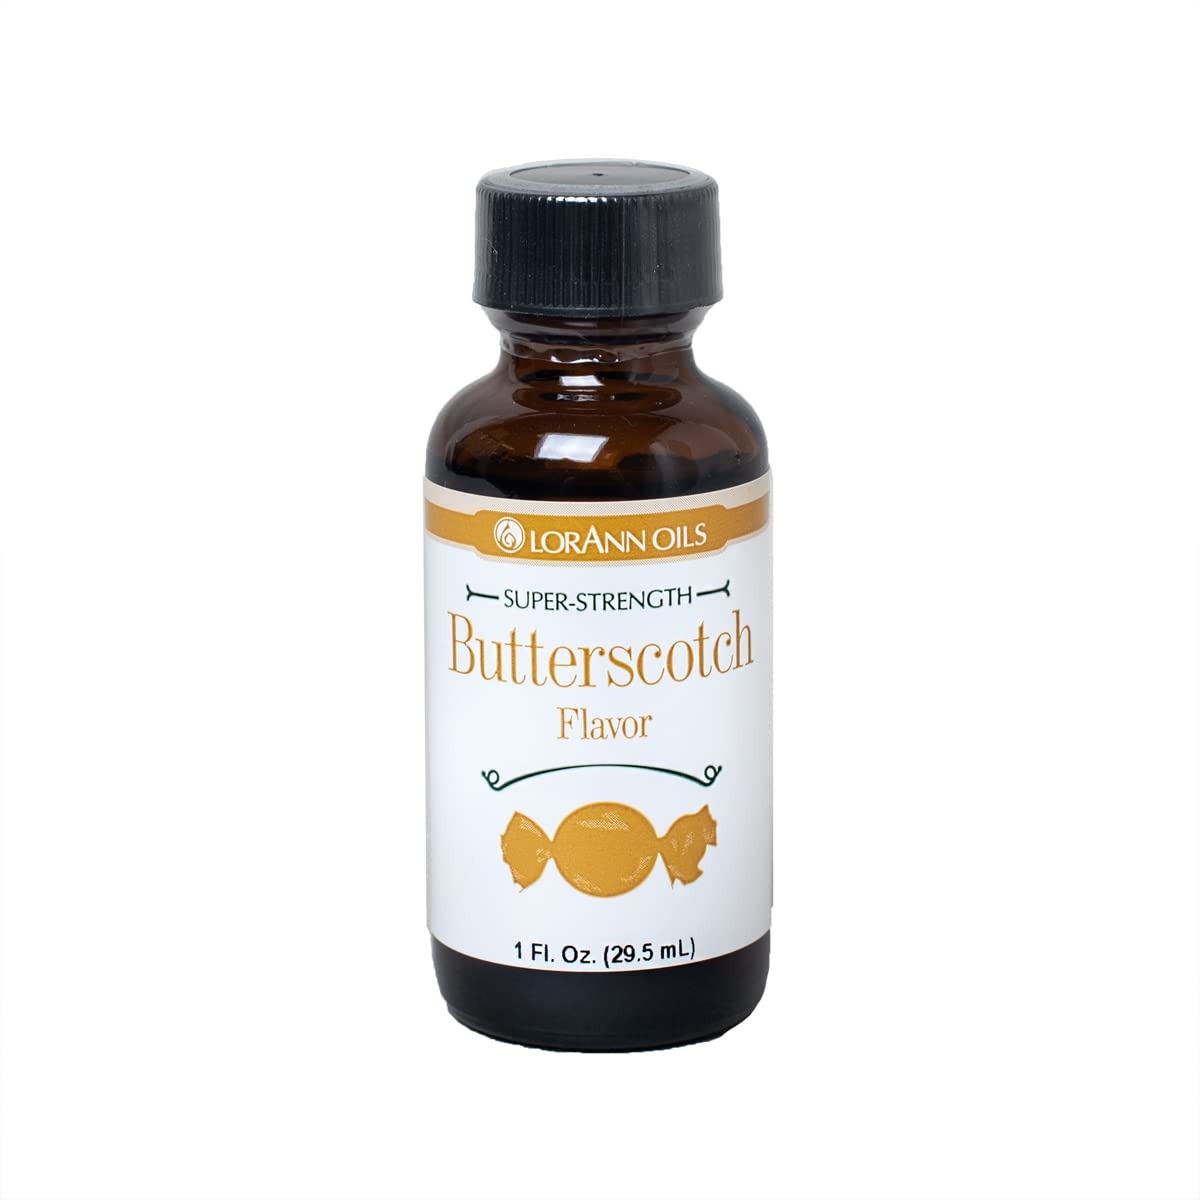
Item Name: LorAnn Butterscotch Super Strength Flavor, 1 ounce bottle
Bullet Point 1: Our Butterscotch flavor combines the taste of butter, brown sugar, and vanilla. It may remind you of a hard candy treat in a little yellow wrapper or of a cup of pudding. This buttery toffee flavor will add a burst of flavor to your baked goods, candy making, and more.
Bullet Point 2: A little goes a long way! LorAnn’s super strength flavors are three to four times the strength of typical baking extracts.
Bullet Point 3: When substituting super strength flavors for extracts, use ¼ to ½ teaspoon for 1 teaspoon of extract.
Bullet Point 4: Typical uses: hard candy, general candy making, cakes, cookies, frosting, ice cream and a wide variety of other baking and confectionery applications.
Bullet Point 5: Kosher - Gluten Free - Made in USA
Product Description: Quality You Can Trust - Family-owned and operated since 1962, LorAnn has been selling professional quality essential oils and flavorings to businesses and home consumers for over 50 years
Value: 1.0
Unit: Count

Price: 12.565